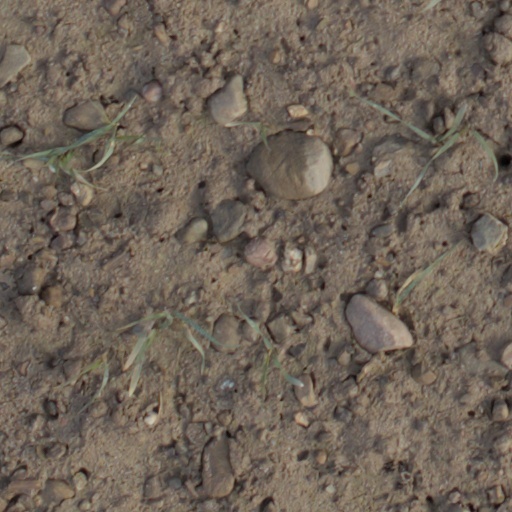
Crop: wheat